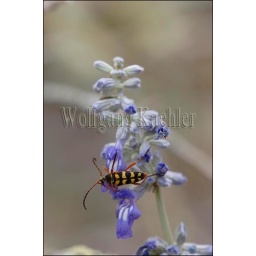
Usa, texas, hill country near hunt, long-horned beetle on sage flower